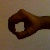
The image shows a hand gesture representing the number 0 in Indian Sign Language.